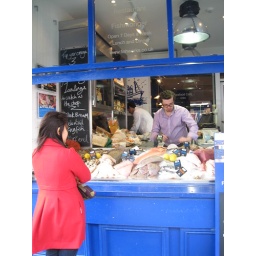
fish market in upscale london area where hugh grant lives